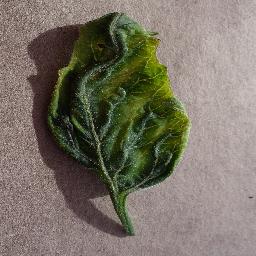
Label: Tomato___Tomato_Yellow_Leaf_Curl_Virus